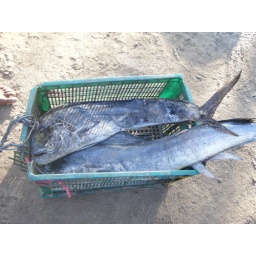
Fish in a box on the beach bathing in the sun